House system

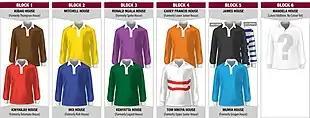
House uniform colours at Lenana School in Nairobi, Kenya

The house system is a traditional feature of schools in the United Kingdom. The practice has since spread to Commonwealth countries. The school is divided into units called "houses" and each student is allocated to one house at the moment of enrollment. Houses may compete with one another at sports and maybe in other ways, thus providing a focus for group loyalty.